Siege of Seville

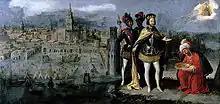
The Torre del Oro (at right) anchored one end of the barricade in the Guadalquivir. It marks where the Moorish defenses spanned the river.

The siege of Seville (July 1247 – November 1248) was a 16-month successful investment during the "Reconquista" of Seville by forces of Ferdinand III of Castile. Although perhaps eclipsed in geopolitical importance by the rapid capture of Córdoba in 1236, which sent a shockwave through the Muslim world, the siege of Seville was nonetheless the most complex military operation undertaken by Fernando III. It is also the last major operation of the Early Reconquista. The operation also marked the appearance of indigenous naval forces of Castile-León of military significance. In effect, Ramón de Bonifaz was the first admiral of Castile, although he never held an official title of that kind.